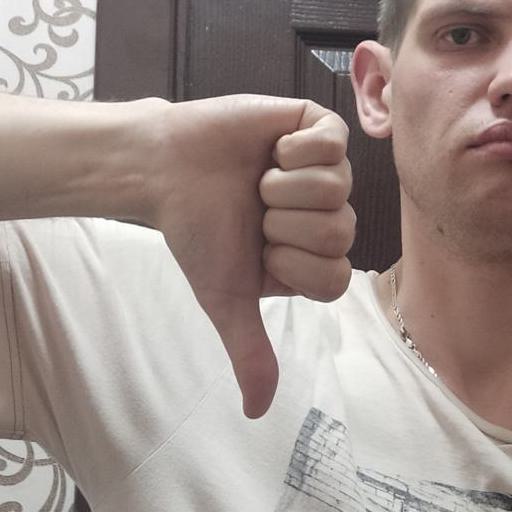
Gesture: dislike